Leonard Penn

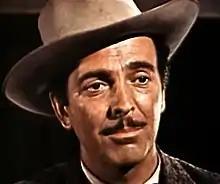

Penn was born in Springfield, Massachusetts, to parents Marcus Penn and Eva Monson. He majored in drama at Columbia University.